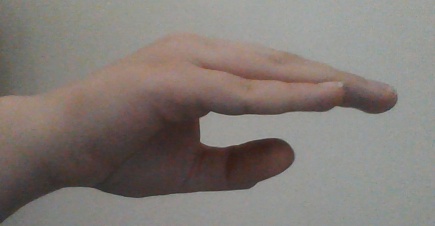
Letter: jeem